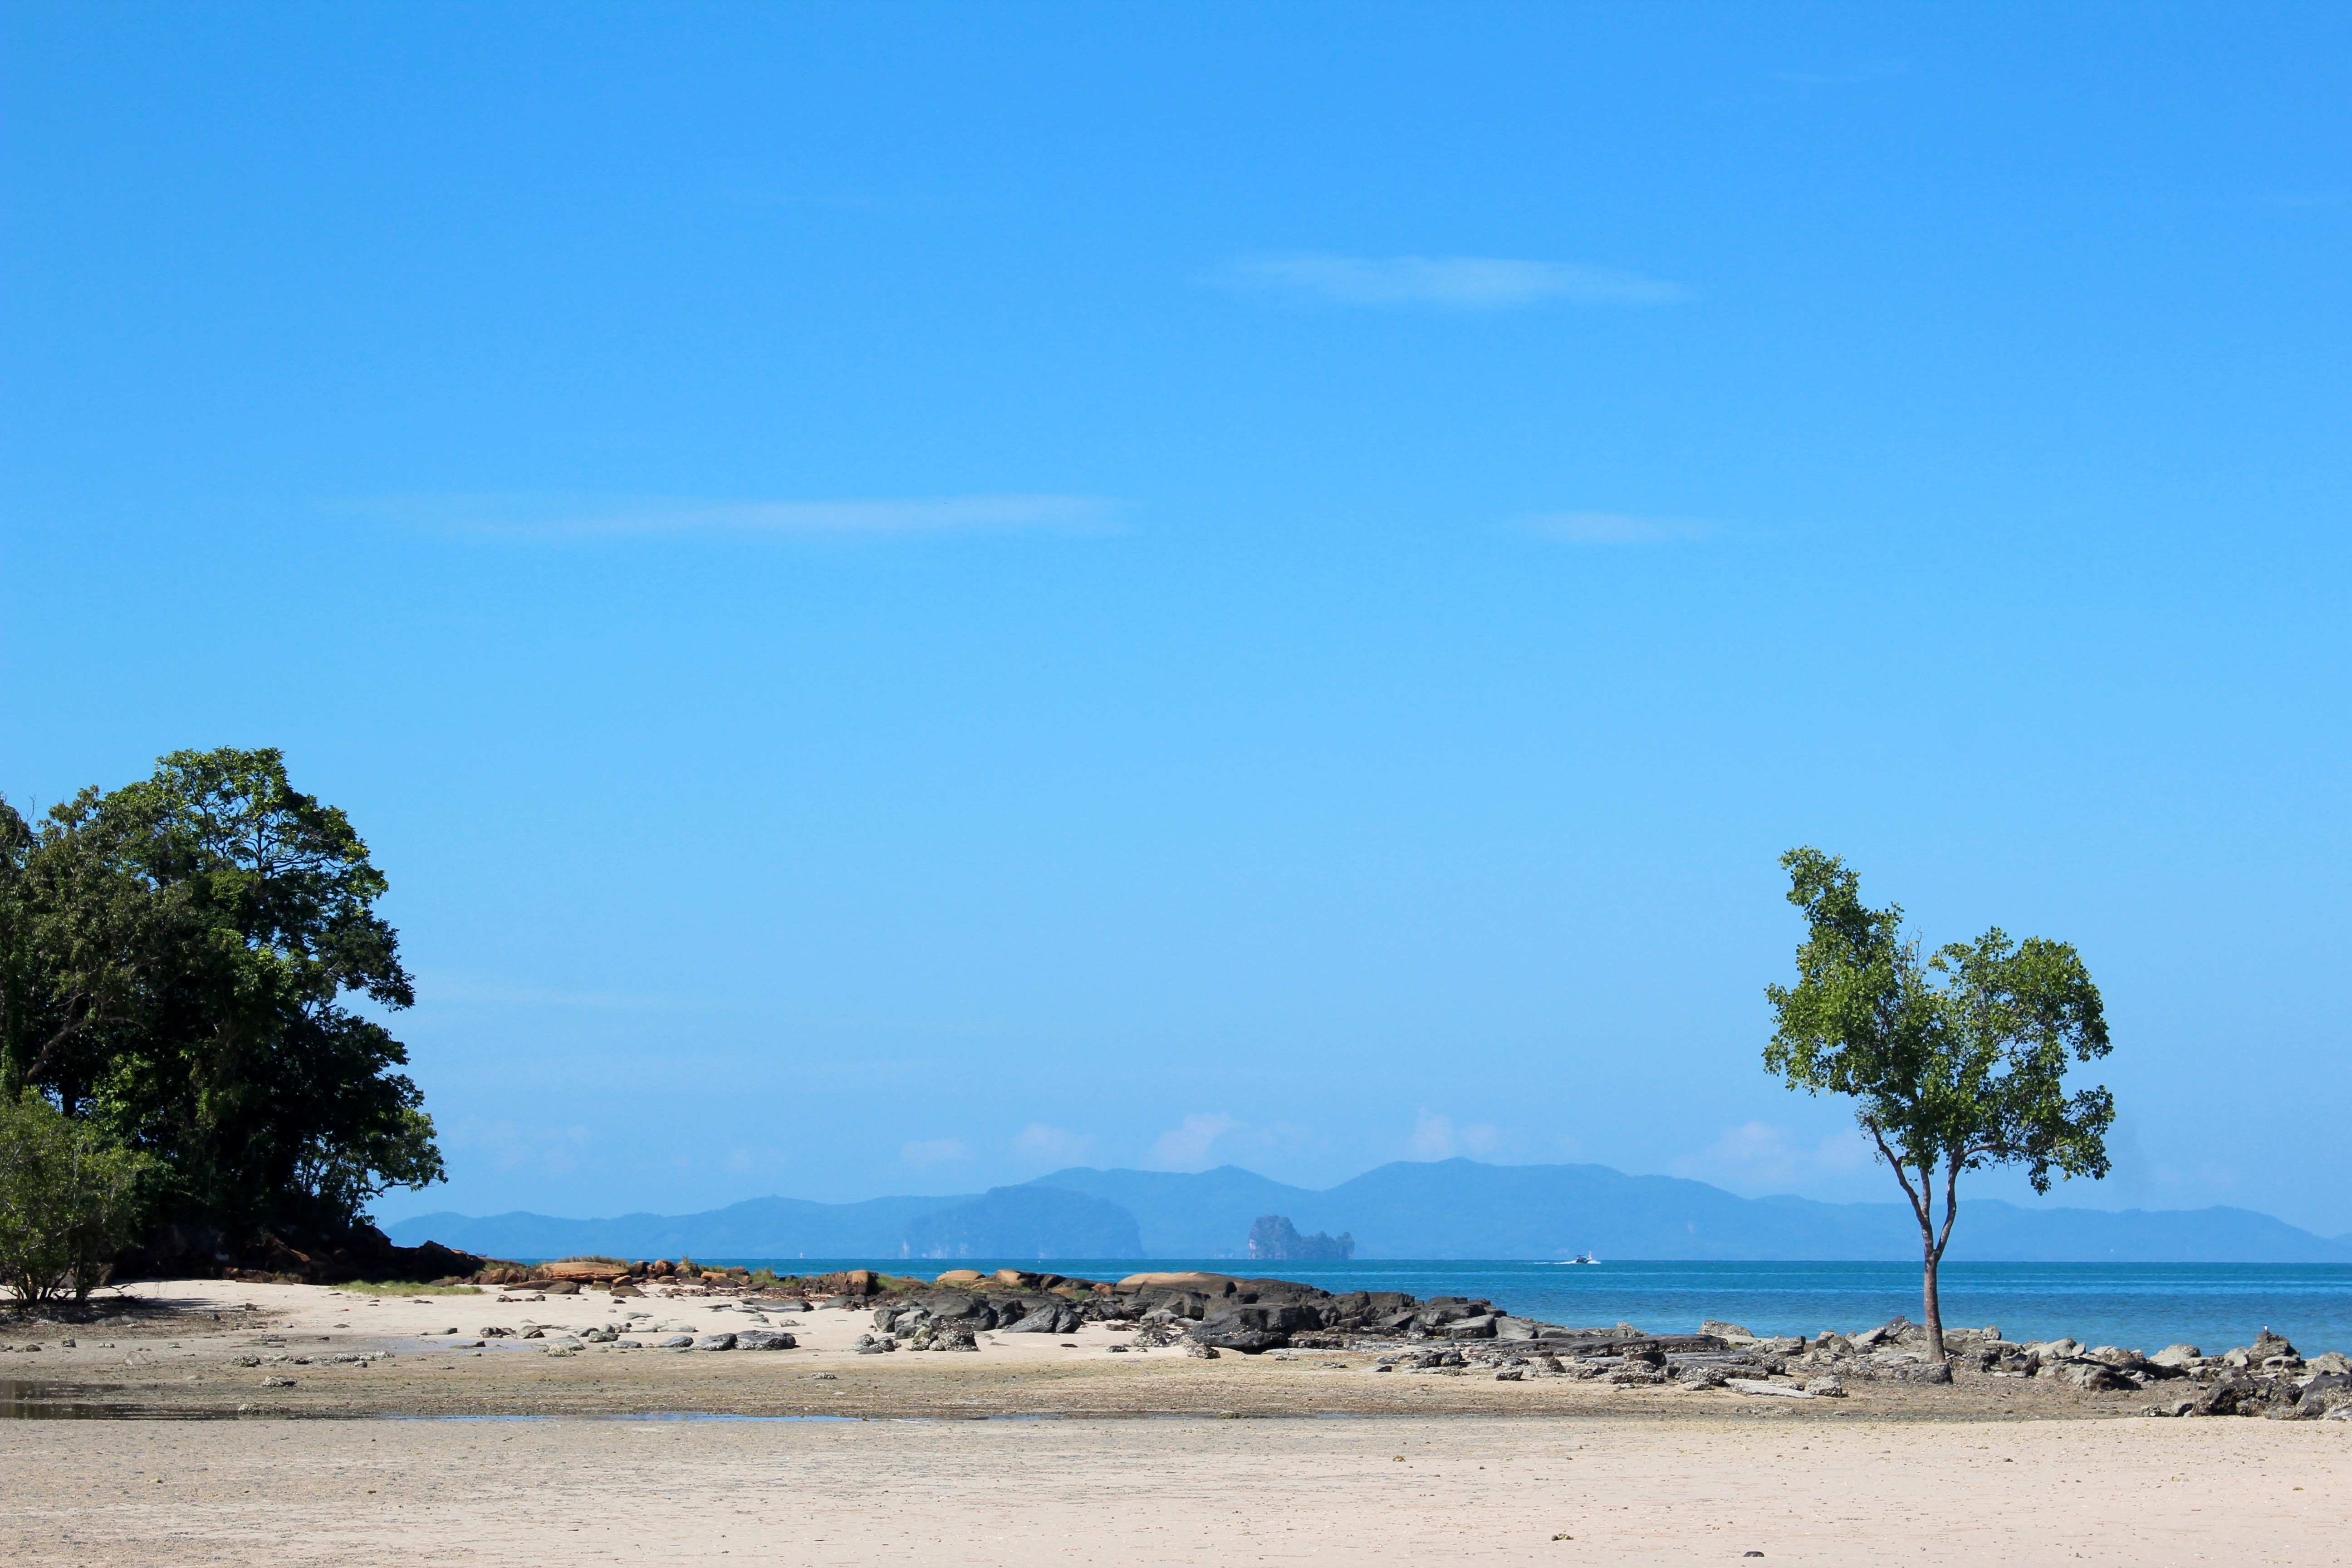
beach, sea, coast, tree, water, nature, sand, ocean, horizon, sky, shore, view, vacation, spring, bay, body of water, bank, resort, beautiful beaches, sea level